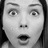
Emotion: surprise